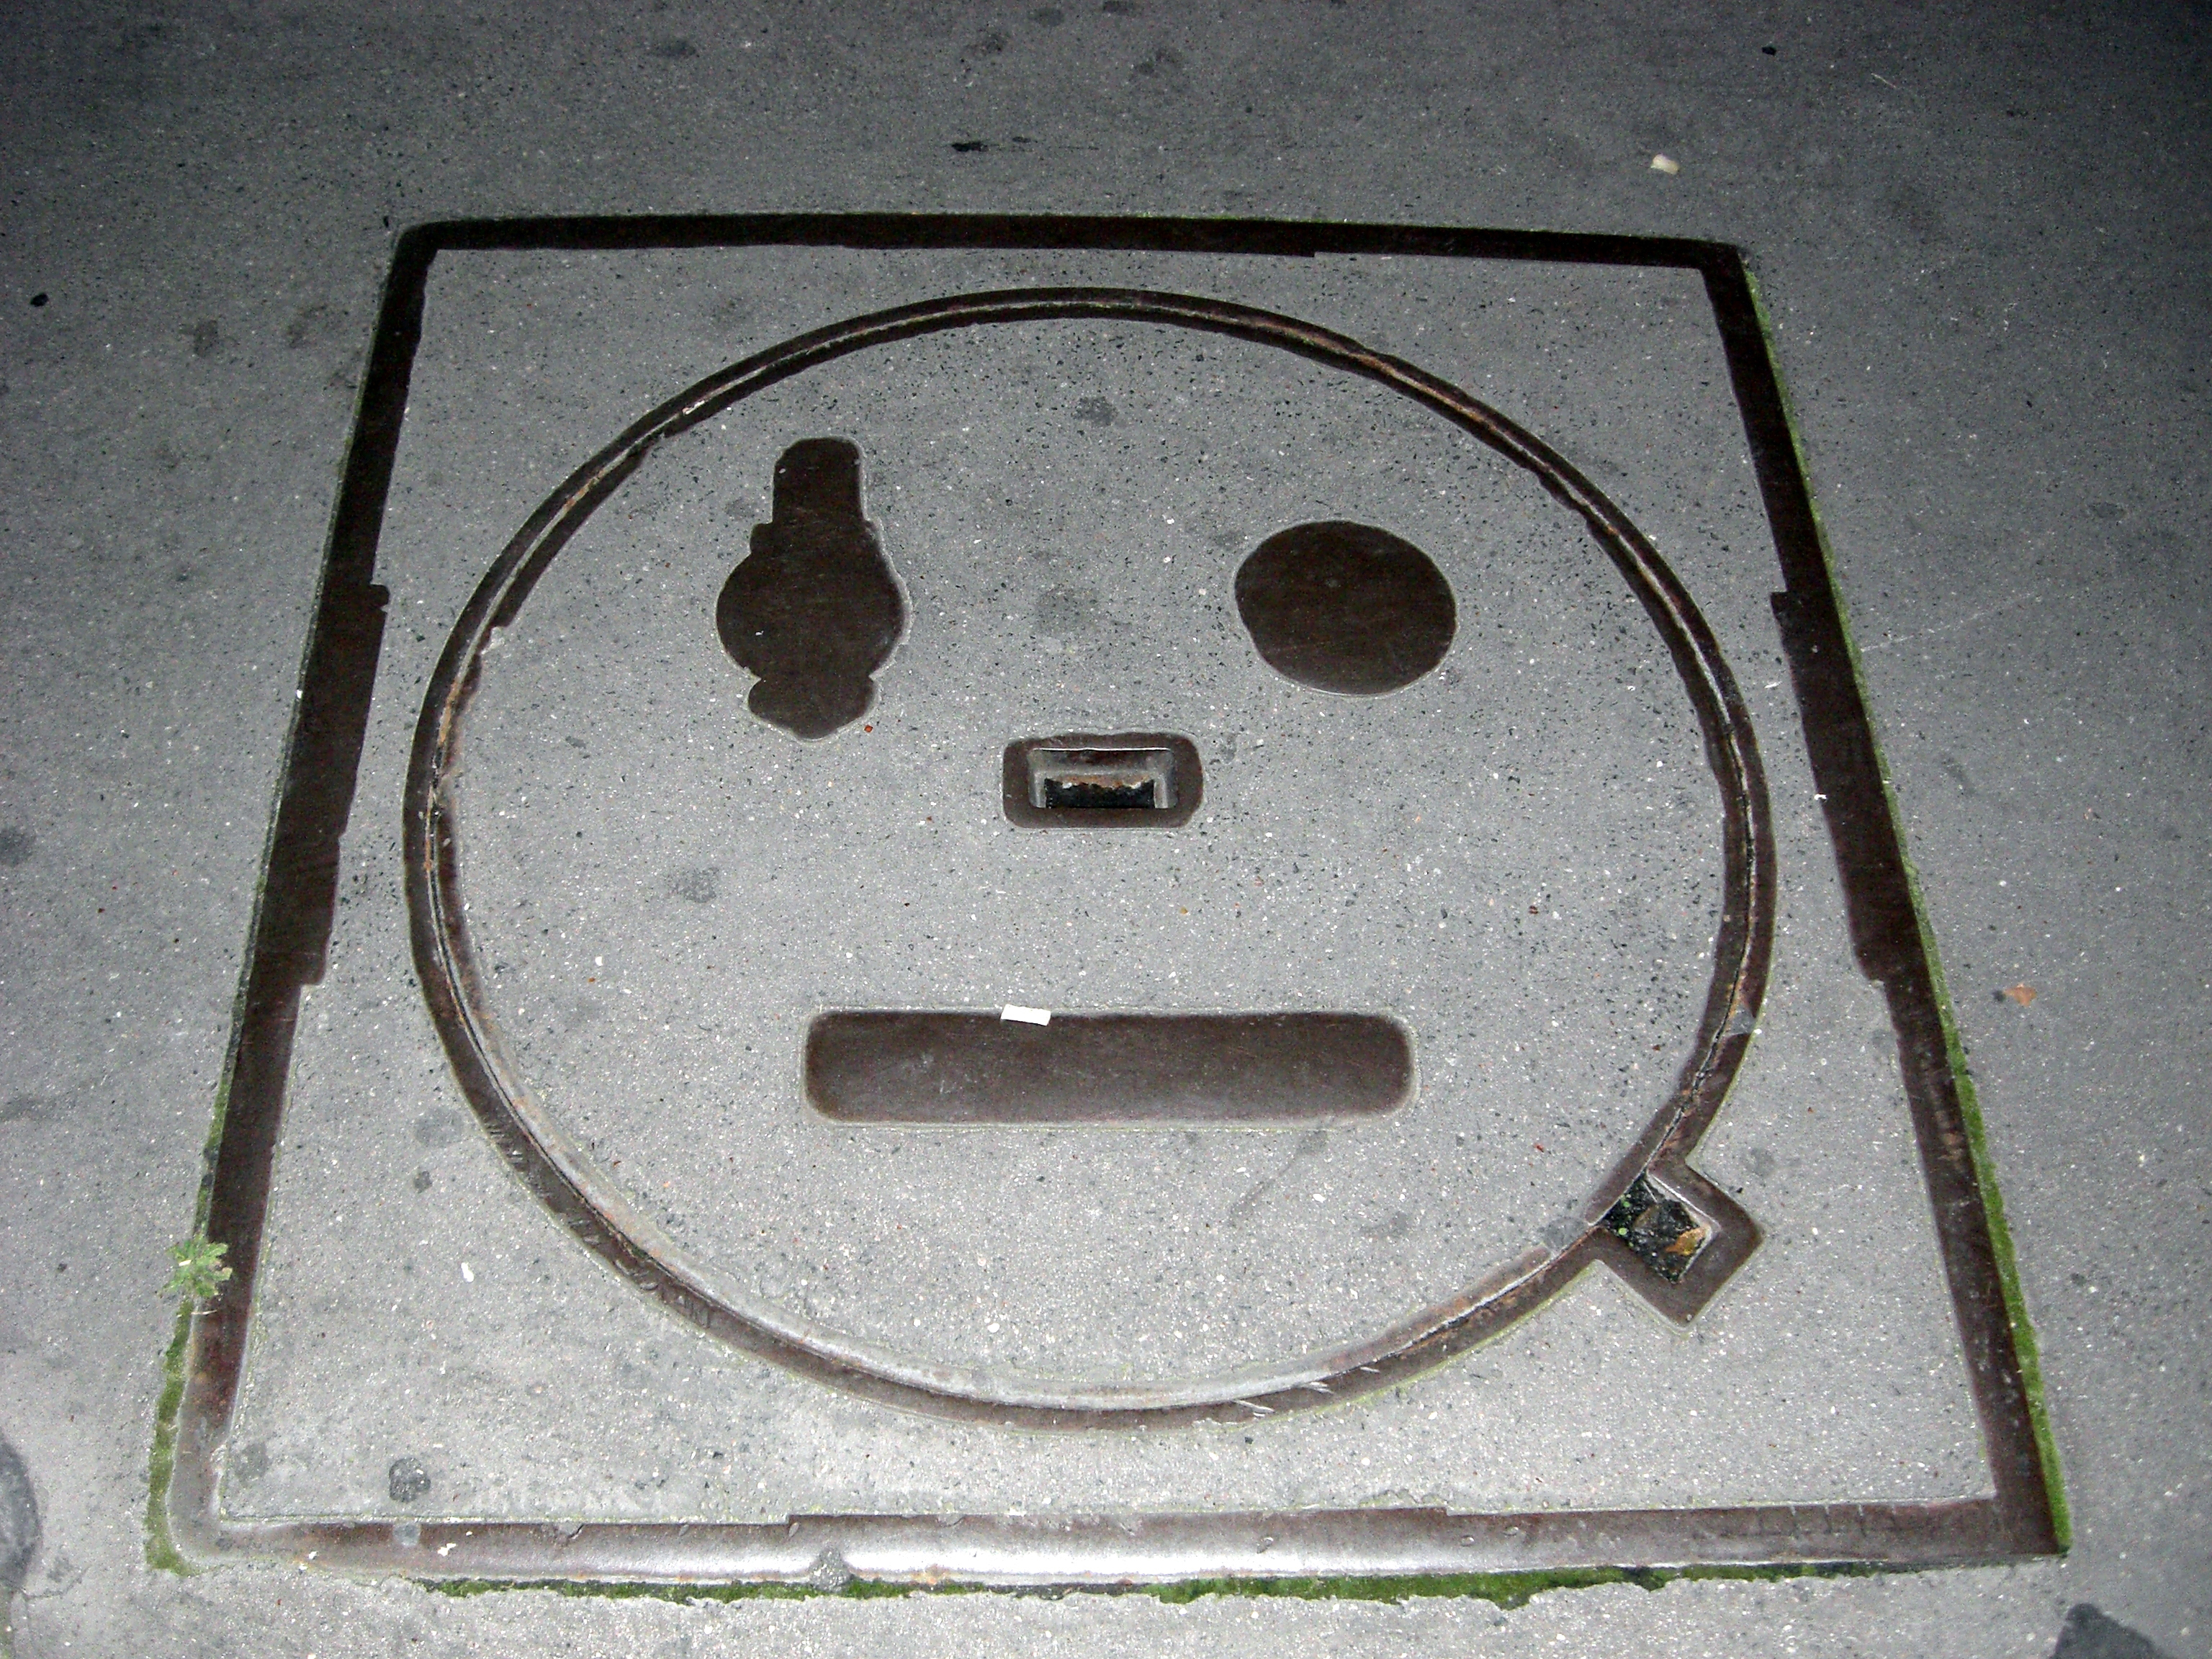
outdoor, street, wheel, floor, number, city, paris, pavement, france, europe, circle, face, creativecommons, stock, manholecover, ccby, 2d, carloszgz, cmstoolsphotoring, freeculturalworks, openlicense, freepictures, rue, calle, francia, europa, suelo, funny, humor, humour, amusant, drole, comique, marrant, divertido, gracioso, chistoso, comico, amusing, opticalillusion, crazy, wtf, bizarre, etrange, curieux, raro, curioso, weird, loco, fou, sol, visage, shape, acera, alcantarilla, bouched gout, cara, plaqued gout, tapaderegistro, trotoir